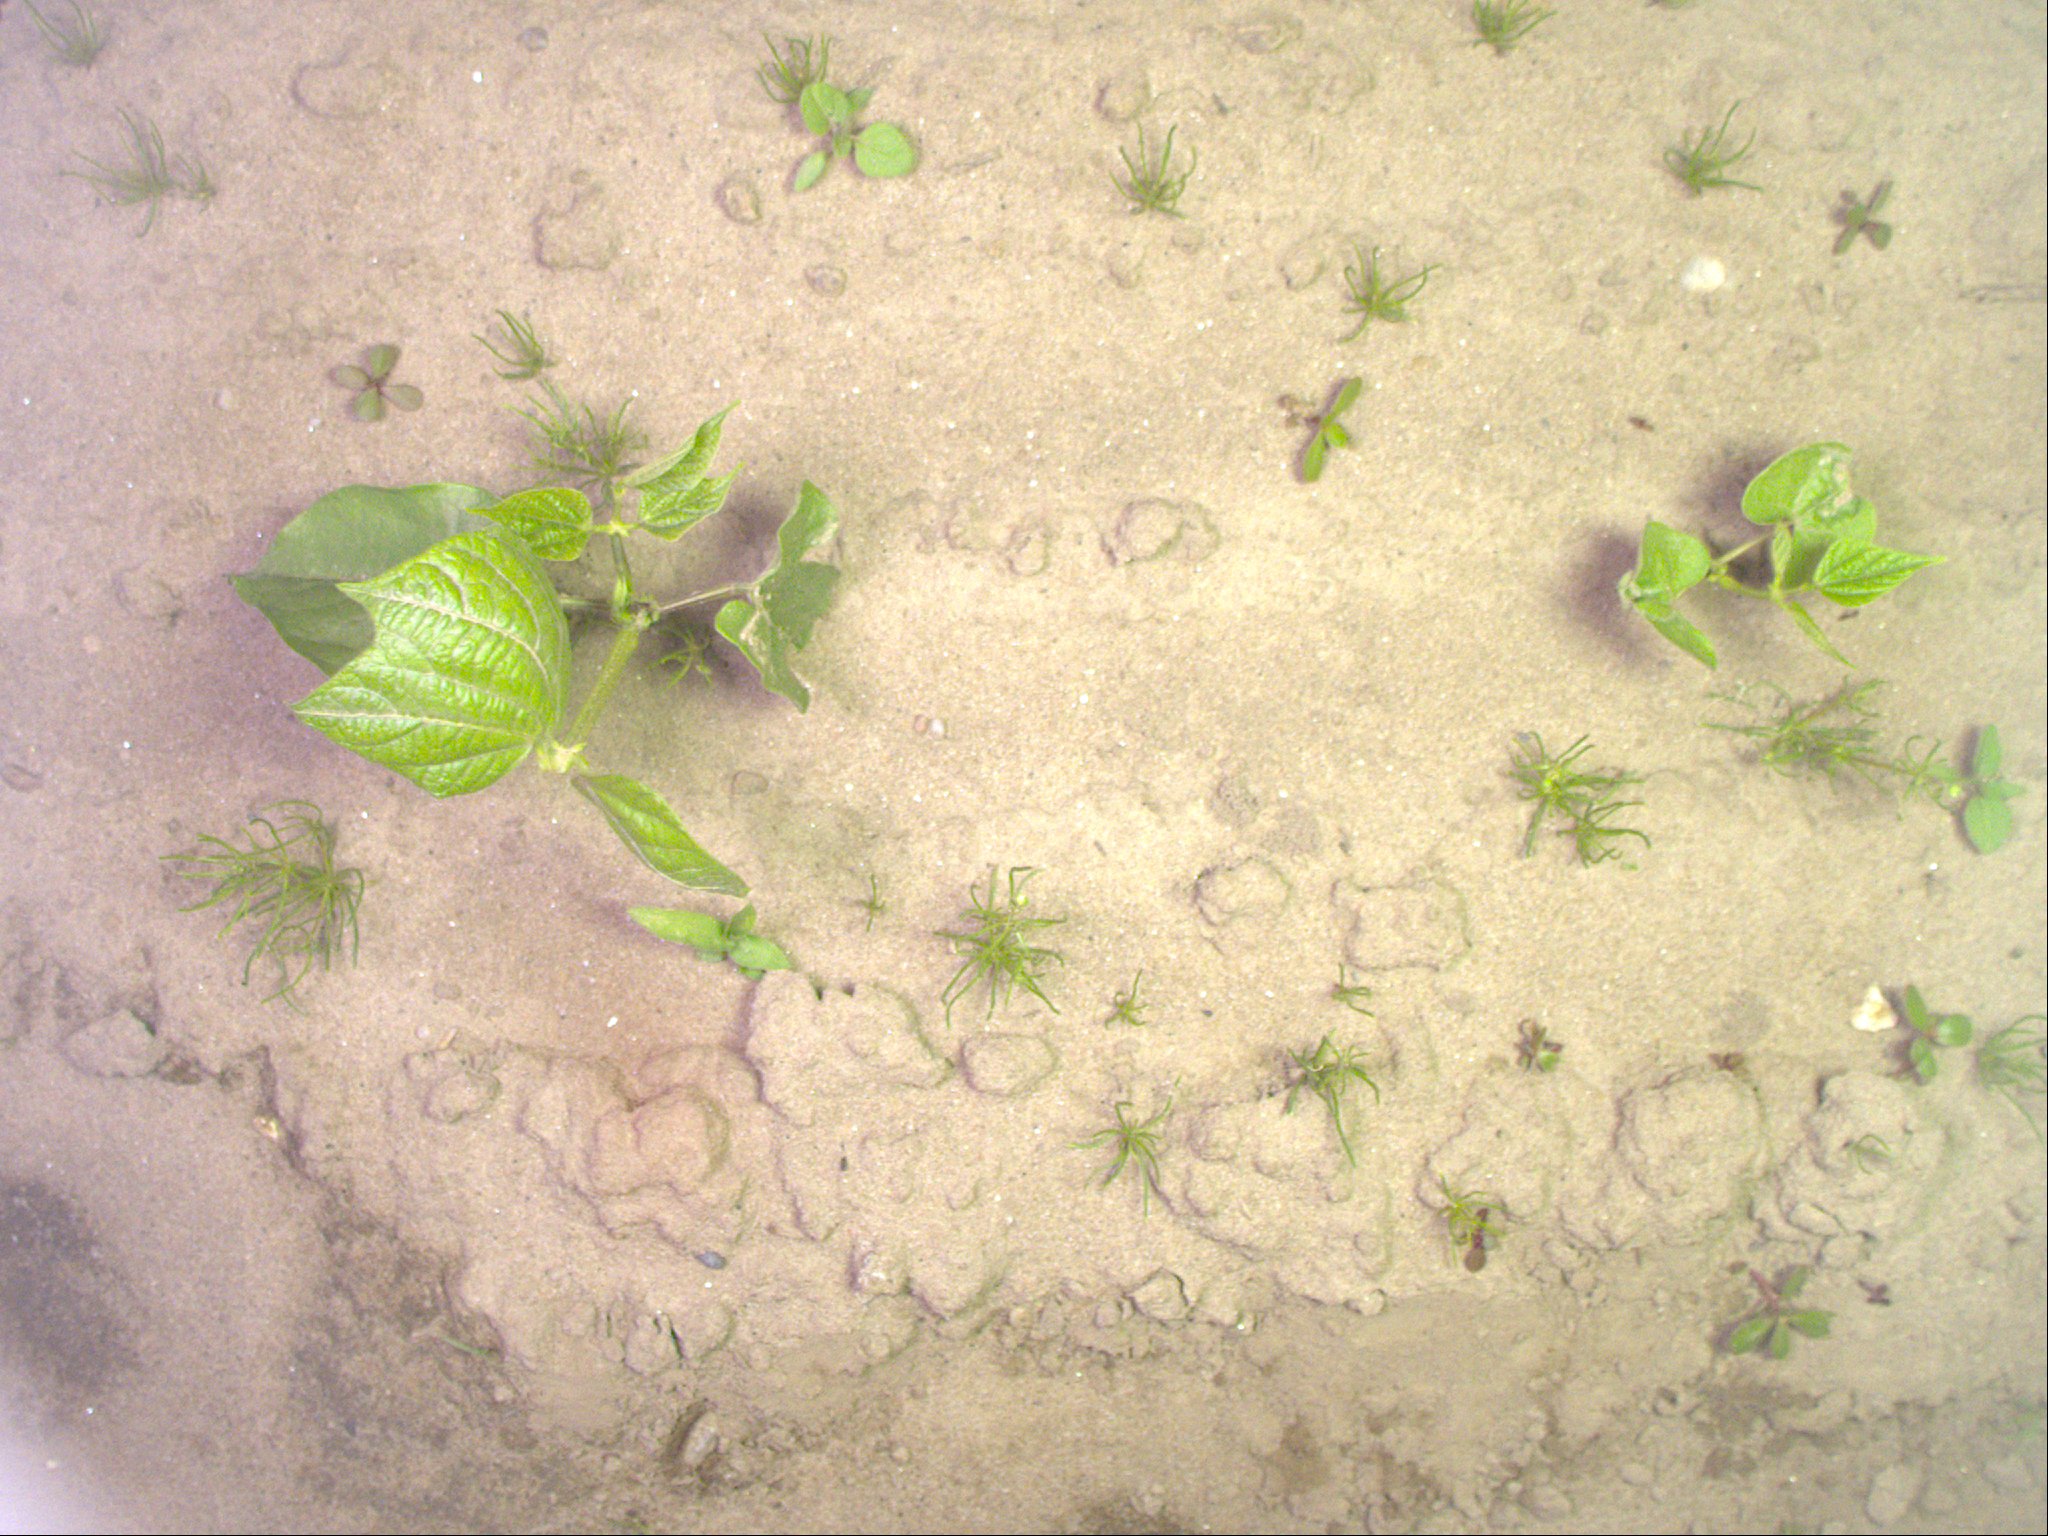
Crop: bean
Objects: bean, bean, stem_bean, stem_bean